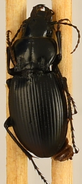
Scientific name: Cyclotrachelus torvus
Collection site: Northern Great Plains Research Laboratory NEON (NOGP), plot NOGP_003